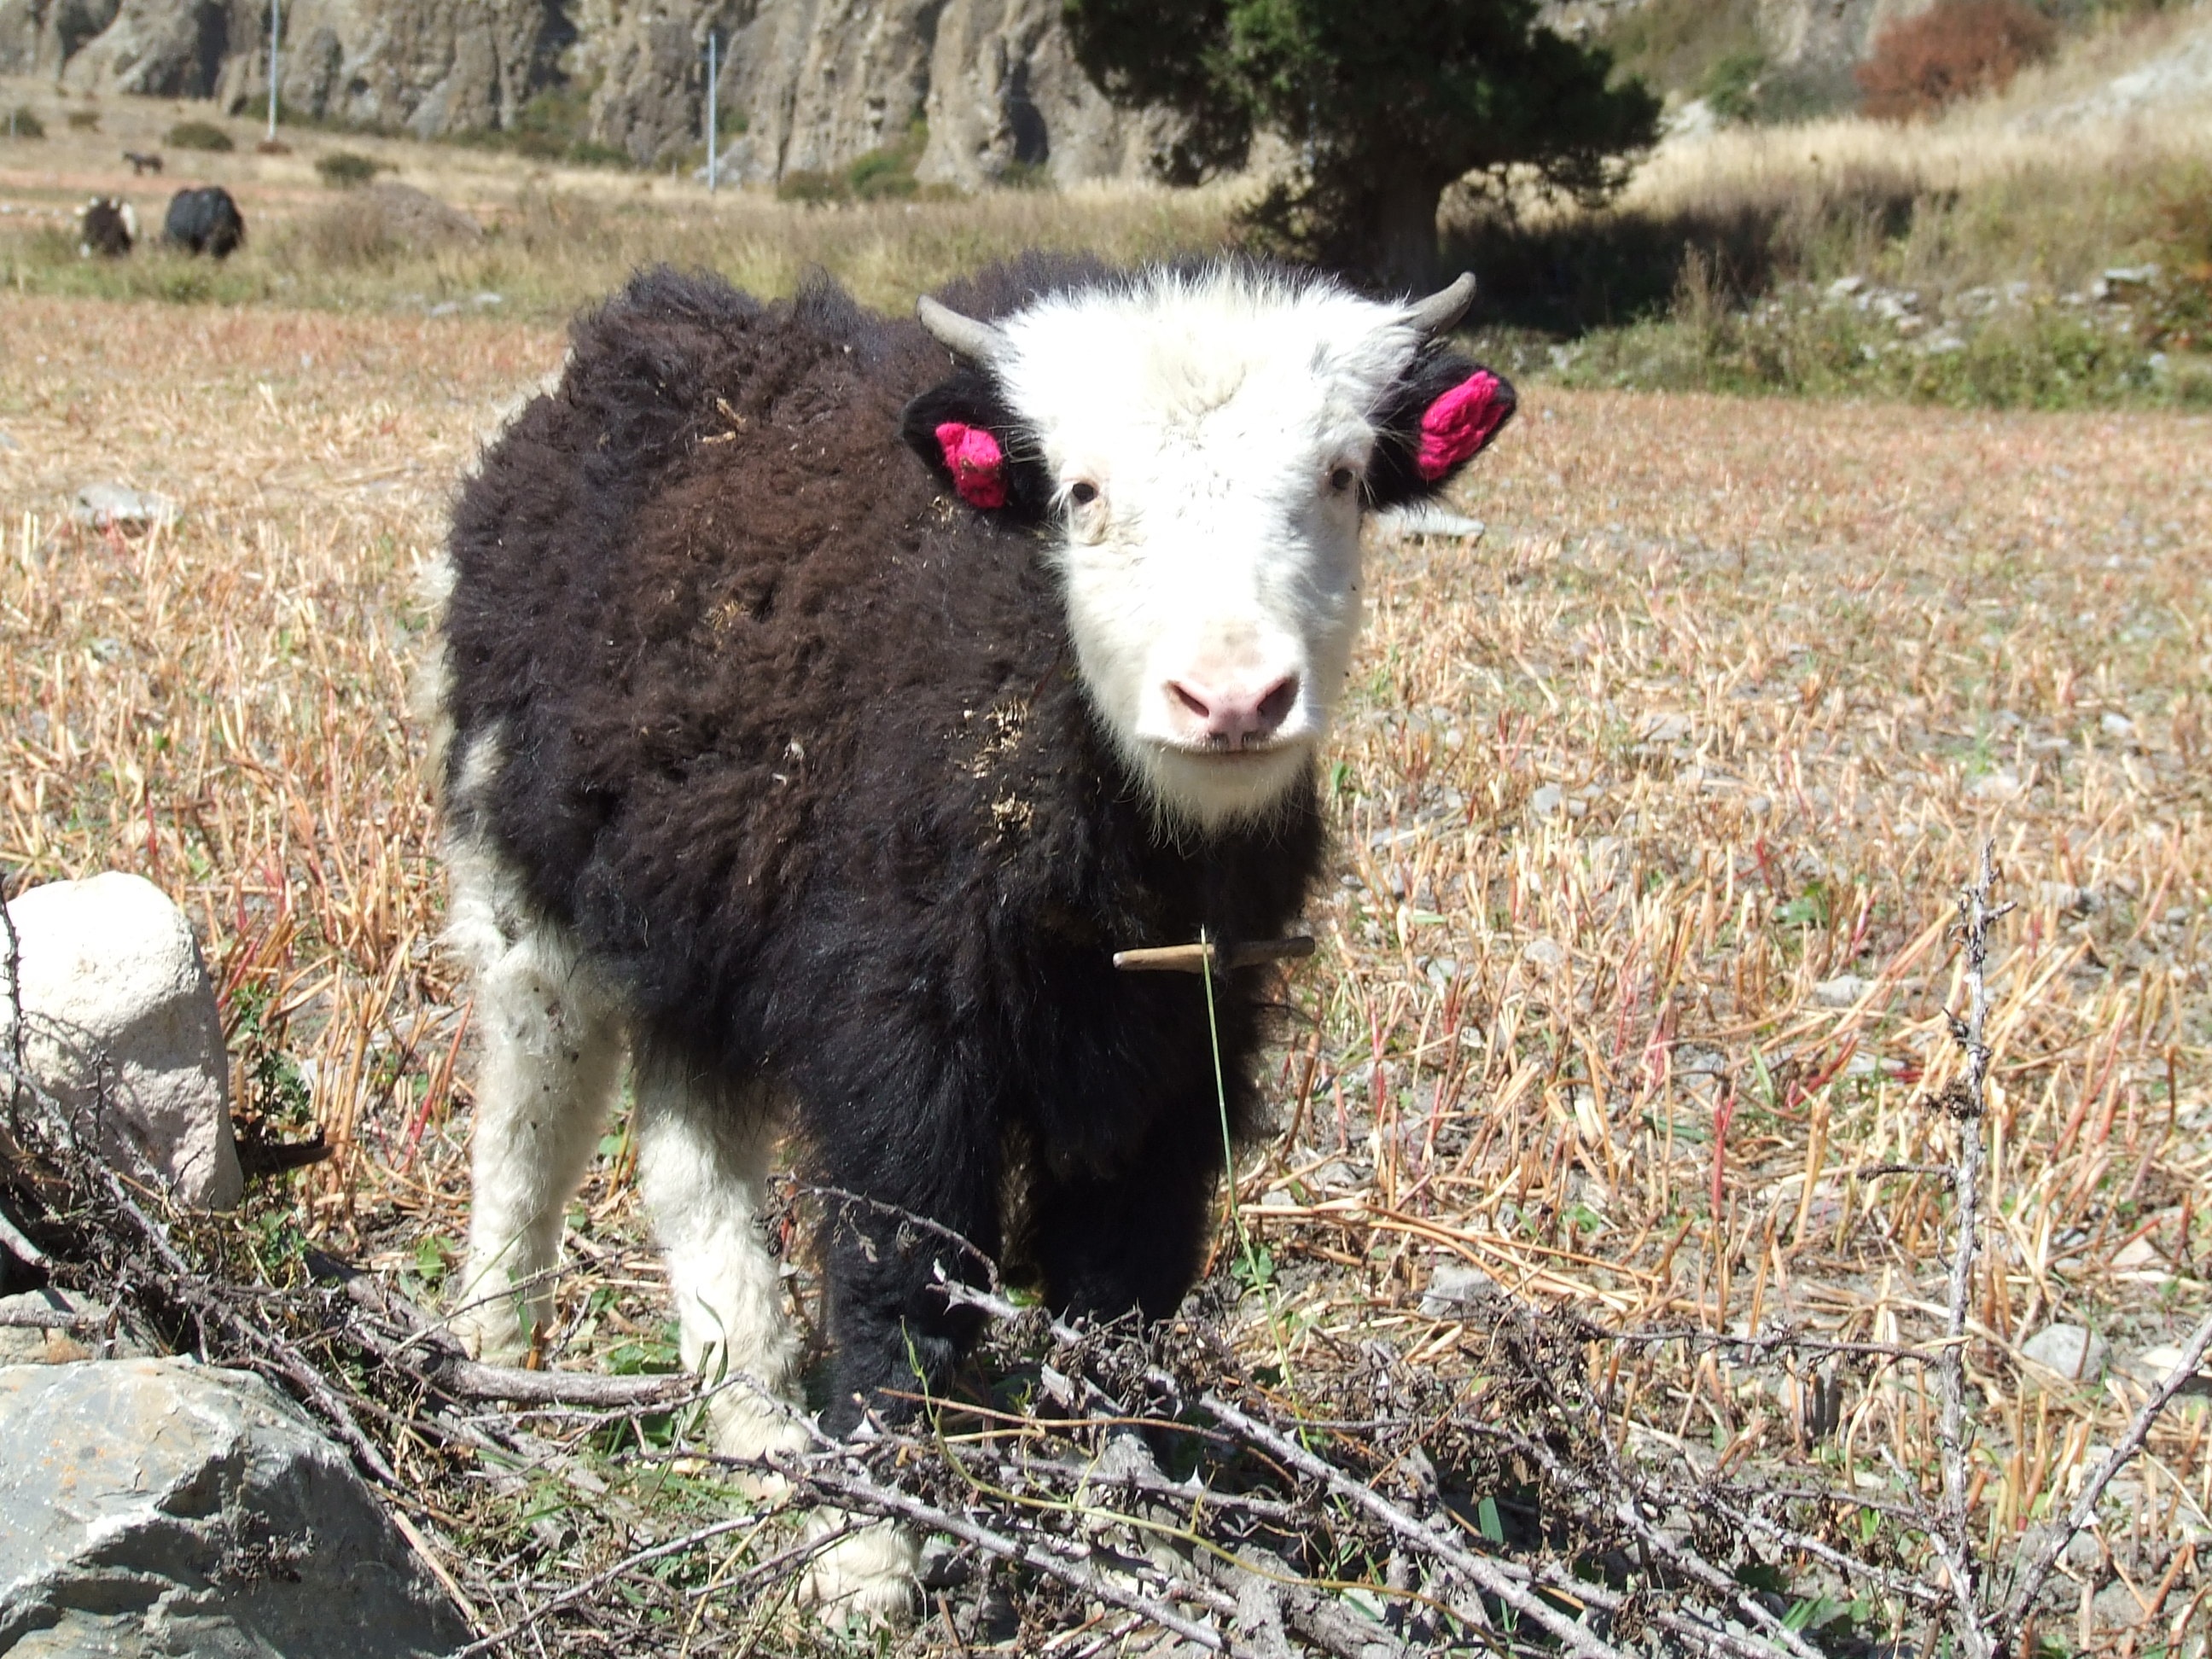
farm, pasture, grazing, sheep, mammal, fauna, nepal, vertebrate, sheeps, yak, himalayan, cattle like mammal, cow goat family